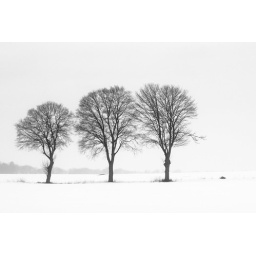
Just a picture of three trees and probably a stone in the foggy winter field